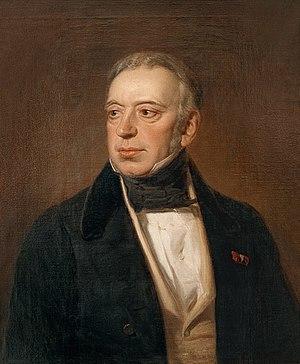
L'histoire de Suresnes, commune de la banlieue ouest de Paris, est particulièrement liée à sa position géographique singulière, entre la Seine et le mont Valérien, l'un des points les plus élevés de l'agglomération parisienne. Ses activités économiques se développent ainsi historiquement en lien avec cet environnement, de la pêche sur le fleuve, en passant par la culture de la vigne sur les coteaux, l'industrie automobile et aéronautique le long de la Seine et, depuis la création du centre d'affaires de La Défense dans les communes voisines de Courbevoie et de Puteaux, par l'accueil de sièges de grandes entreprises.
Une accusation de crime rituel contre les Juifs de Rhodes voit le jour, en 1840, dans cette île du Dodécanèse alors sous domination ottomane, à la suite de la disparition d'un enfant chrétien. La population grecque orthodoxe de Rhodes accuse la communauté juive de pratiquer le crime rituel, une allégation antisémite ancrée dans la tradition chrétienne.
La famille Rothschild est une famille d'origine juive allemande aux nationalités multiples.
Le baron Salomon Mayer von Rothschild, né le 9 septembre 1774 à Francfort-sur-le-Main et mort le 28 juillet 1855 à Paris, est un banquier de l'Empire austro-hongrois. C'est le fondateur de la branche viennoise de la dynastie banquière des Rothschild.